Answer in natural language. Considering the relative positions, is advanced coding ai (marked C) above or below blue framed coastal marine wall decor? Choose between the following options: above or below
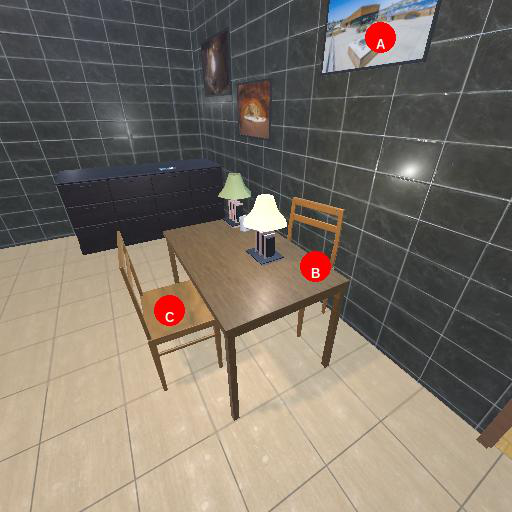
<answer>below</answer>